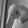
ASL letter: Q